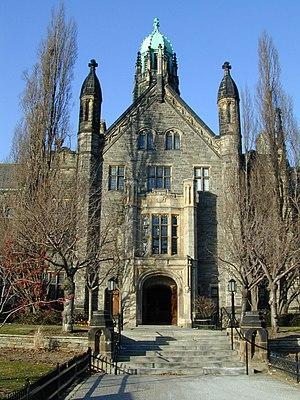
L'université de Trinity College, ou plus simplement Trinity College, est l'un des collèges fédérés de l'université de Toronto. Il a été fondé en 1851.